Smallfilms

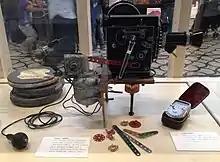
16 mm Bolex Camera used for all the Smallfilms programmes.

Setting up the business in a disused cowshed at Firmin's home in Blean near Canterbury, Kent, Postgate and Firmin made children's animation programmes, based on concepts that mostly originated from Postgate. Firmin did the artwork and built the models, whilst Postgate wrote the scripts, did the stop motion filming, and voiced many of the characters. "Smallfilms" was able to produce two minutes of TV-ready film per day, twelve times as much as a conventional stop motion animation studio, with Postgate moving the (originally cardboard) characters himself, and working his 16mm camera frame-by-frame with a home-made clicker. As Postgate voiced so many of the productions, including the WereBear story tapes, his distinctive voice became familiar to generations of children.